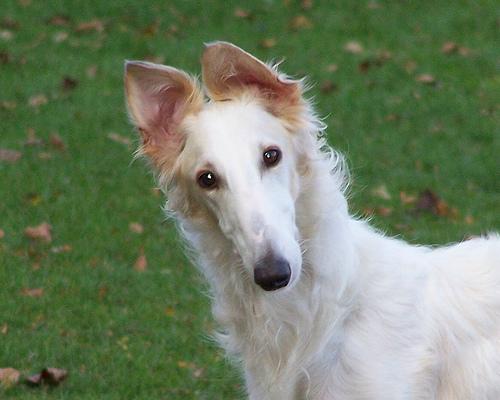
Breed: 226-n000064-borzoi